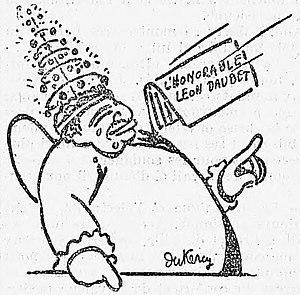
Caricature de Léon Daudet à propos d'un incident à la Chambre des députés le 18 octobre 1921.
Omer Gaucher, dit André Gaucher, né le 17 février 1876 à Armentières et mort le 24 février 1957 à Paris, est un journaliste, polémiste et pamphlétaire d'extrême droite français.